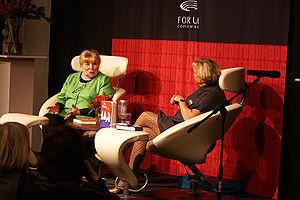
Fay Weldon, née le 22 septembre 1931, est une romancière et essayiste britannique dont le travail est associé avec le féminisme.